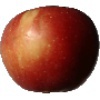
Label: Apple Braeburn 1